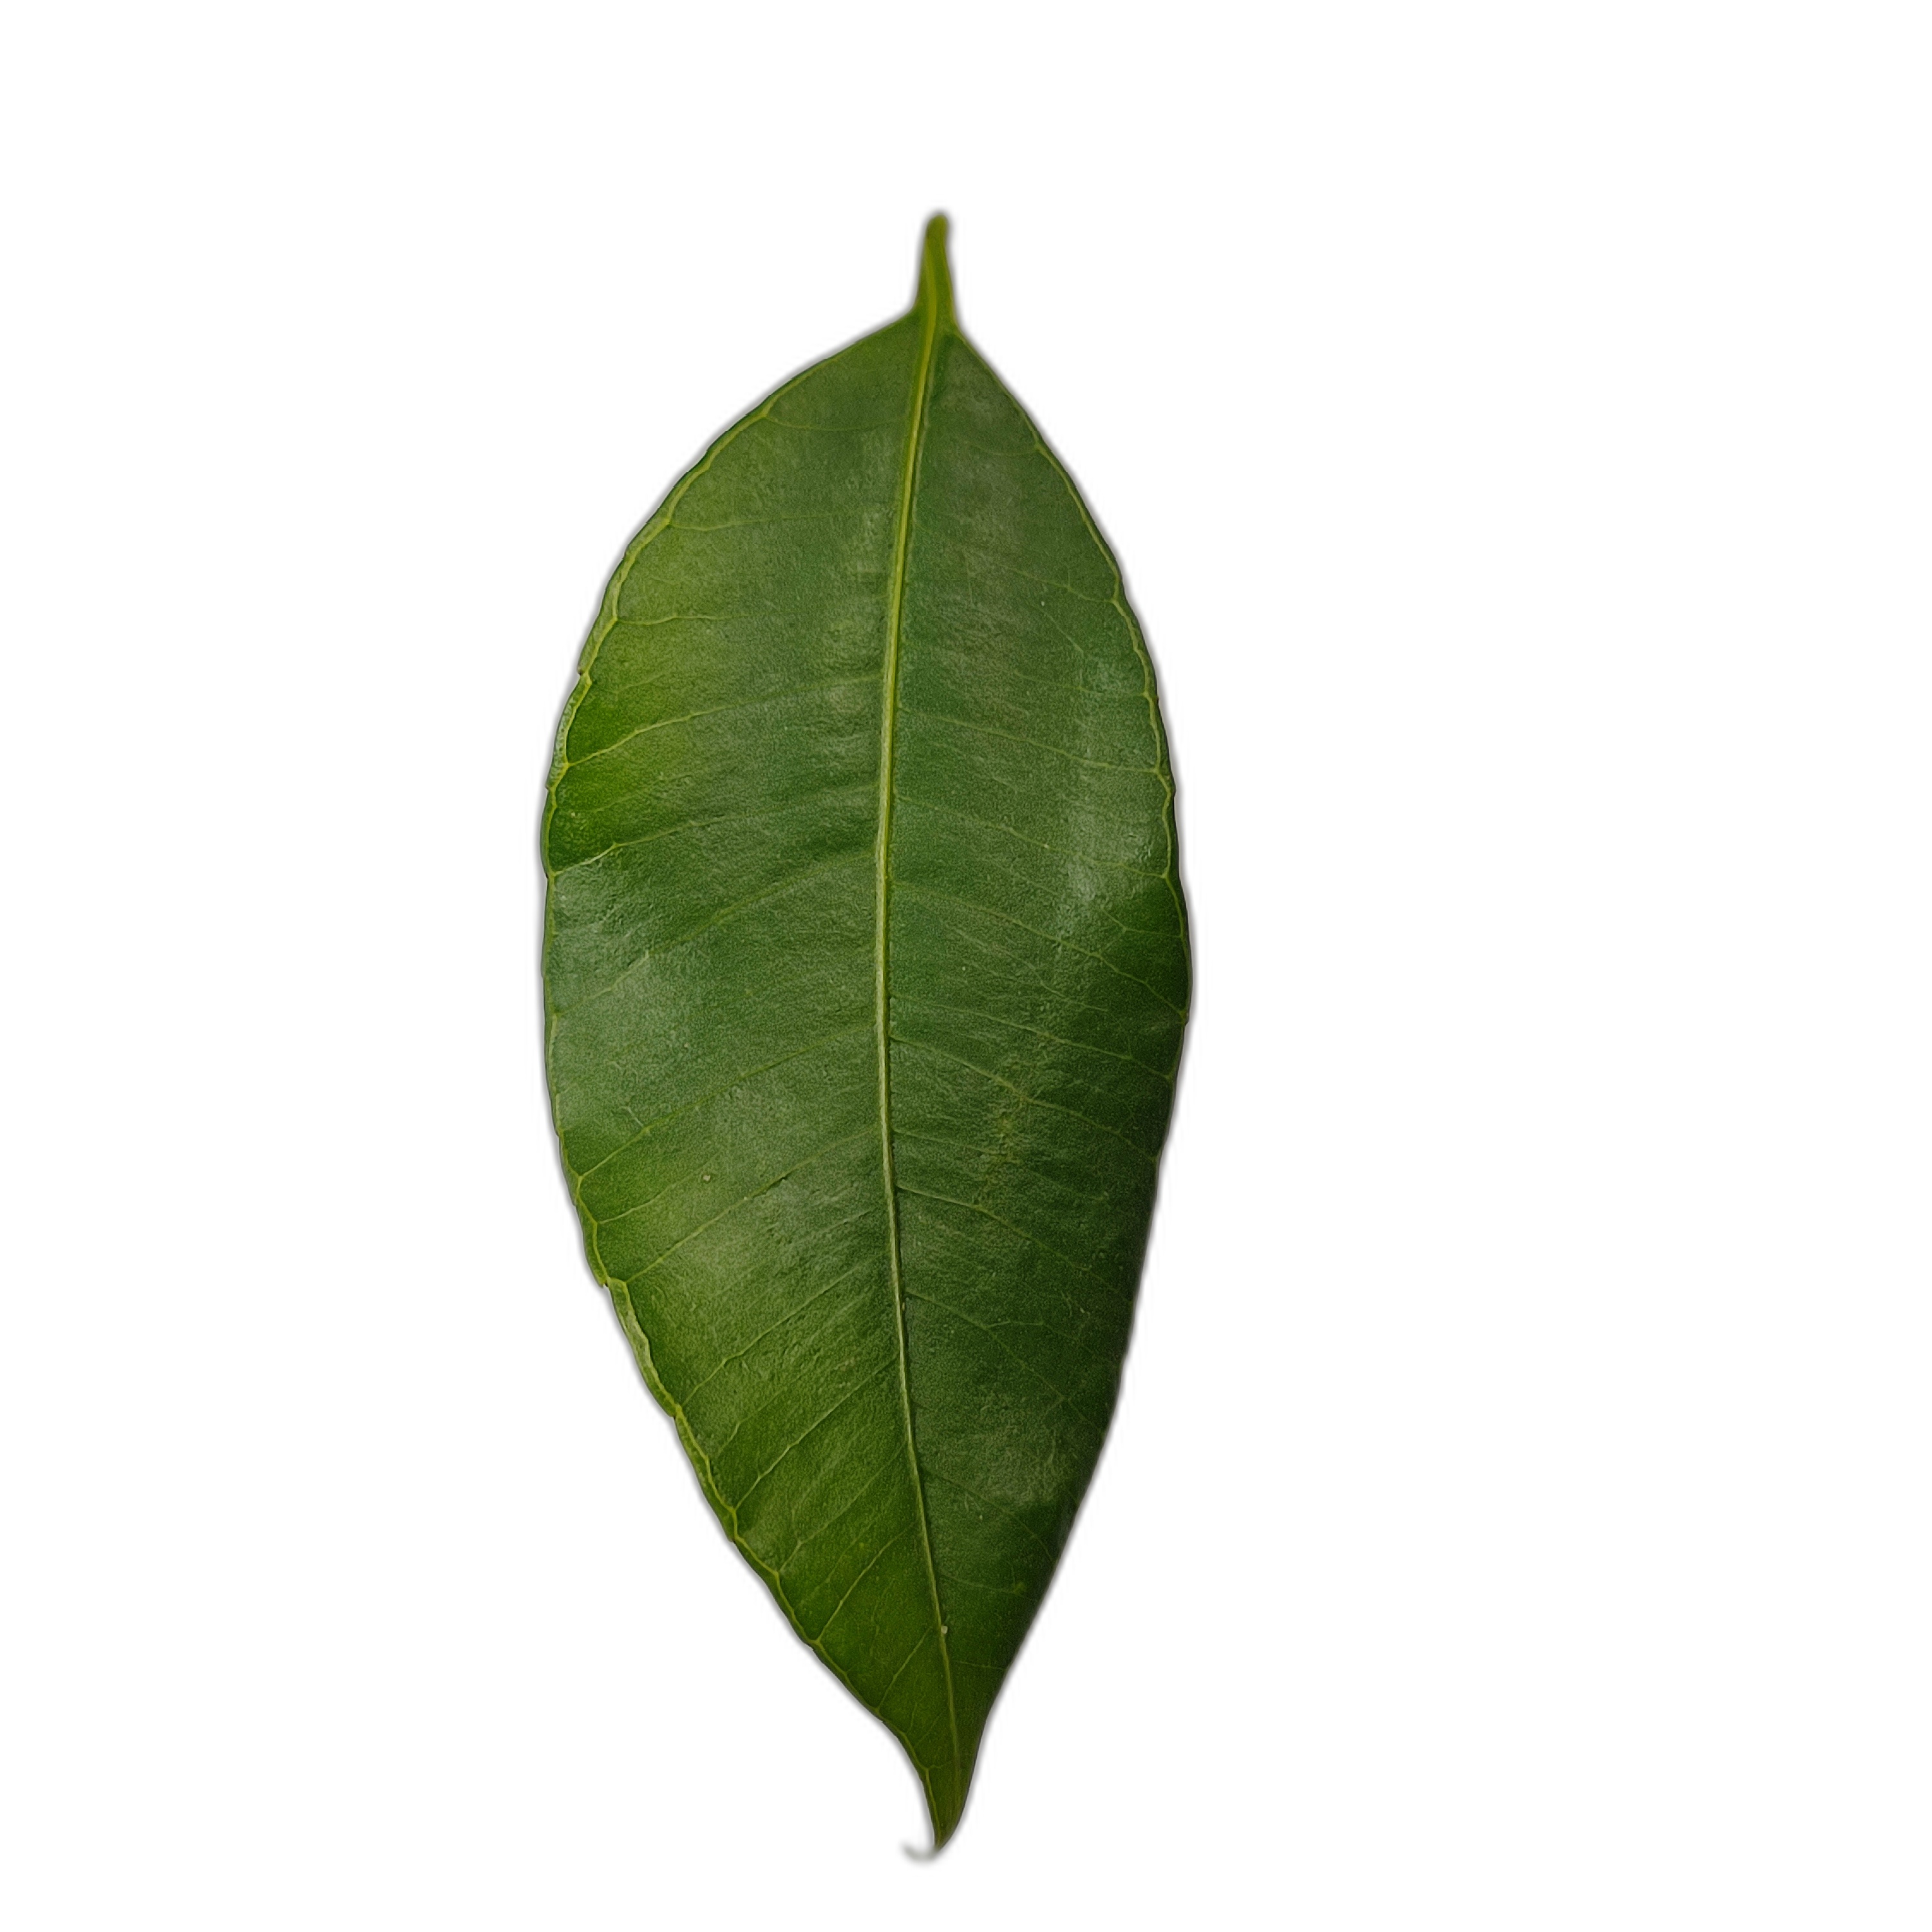
Label: healthy